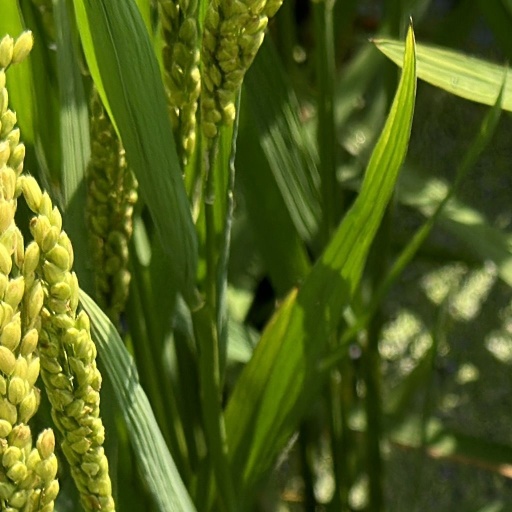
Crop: rice